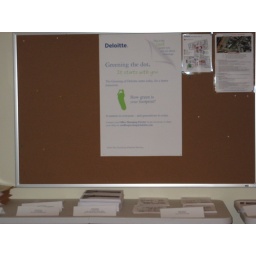
25bway going Green: &amp;quot;Going Green&amp;quot; sign above stacks of paper handouts.